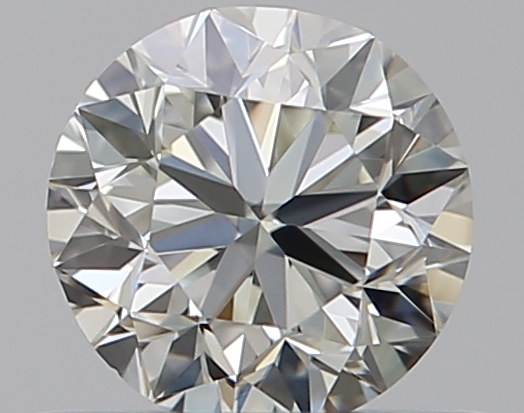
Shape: round
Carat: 0.5
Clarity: VS1
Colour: J
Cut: VG
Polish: EX
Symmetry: VG
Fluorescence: M
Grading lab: GIA
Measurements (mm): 4.91 x 4.96 x 3.2